Humanitarian logistics

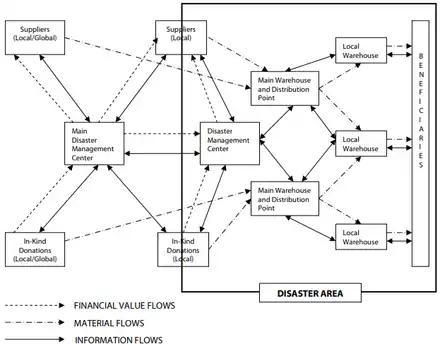
The process of humanitarian logistics

As can be seen in the above Figure, the process is complicated with the involvement of various actors in different locations. To be more specific, the process connects various actors, including, donors, local/international aid organizations, local governments, and beneficiaries. There are three fundamental flows in this process: the flow of material, the flow of money, and the flow of information.